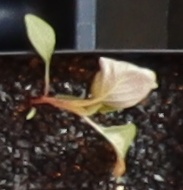
Label: Redroot Pigweed